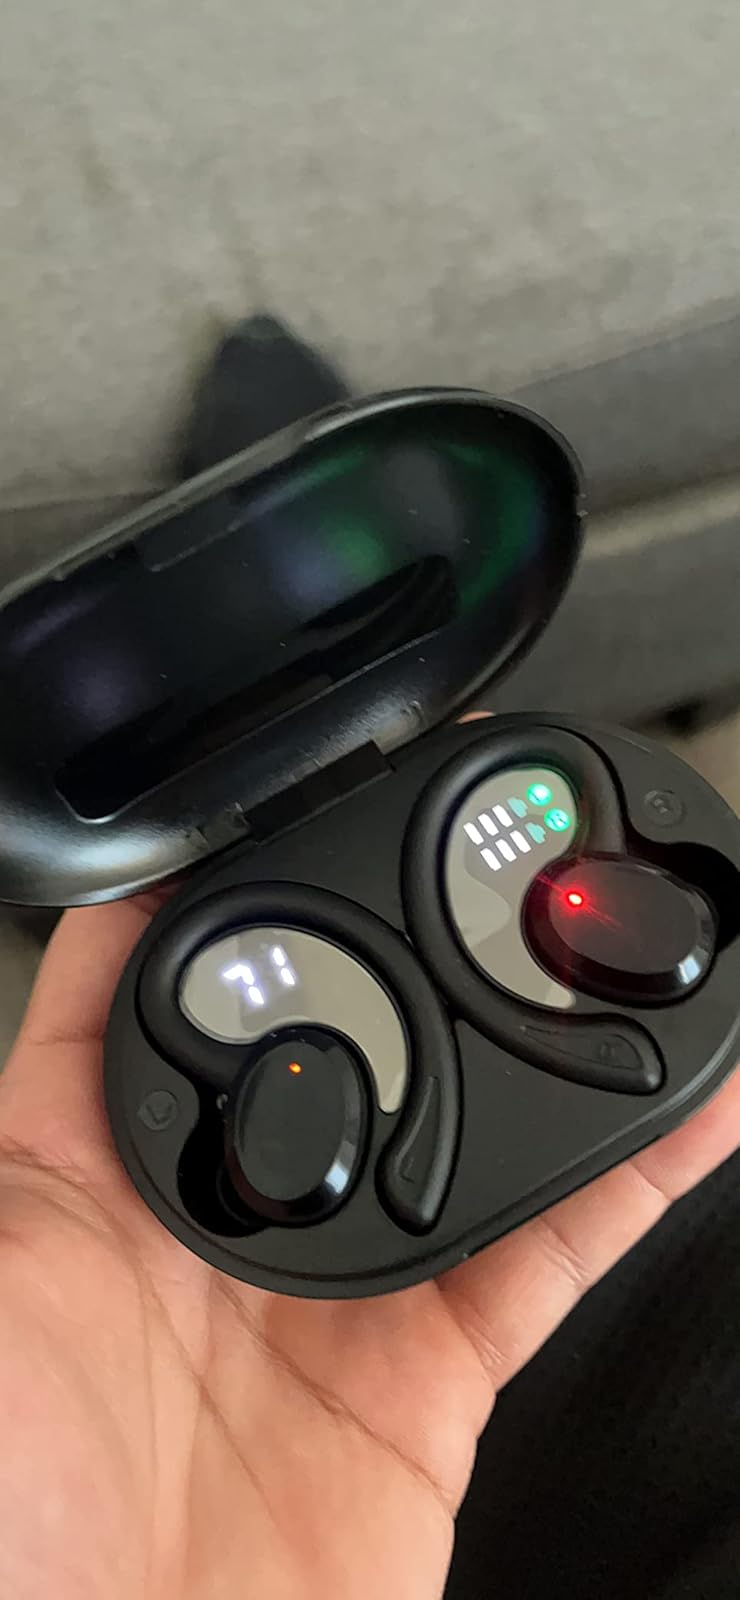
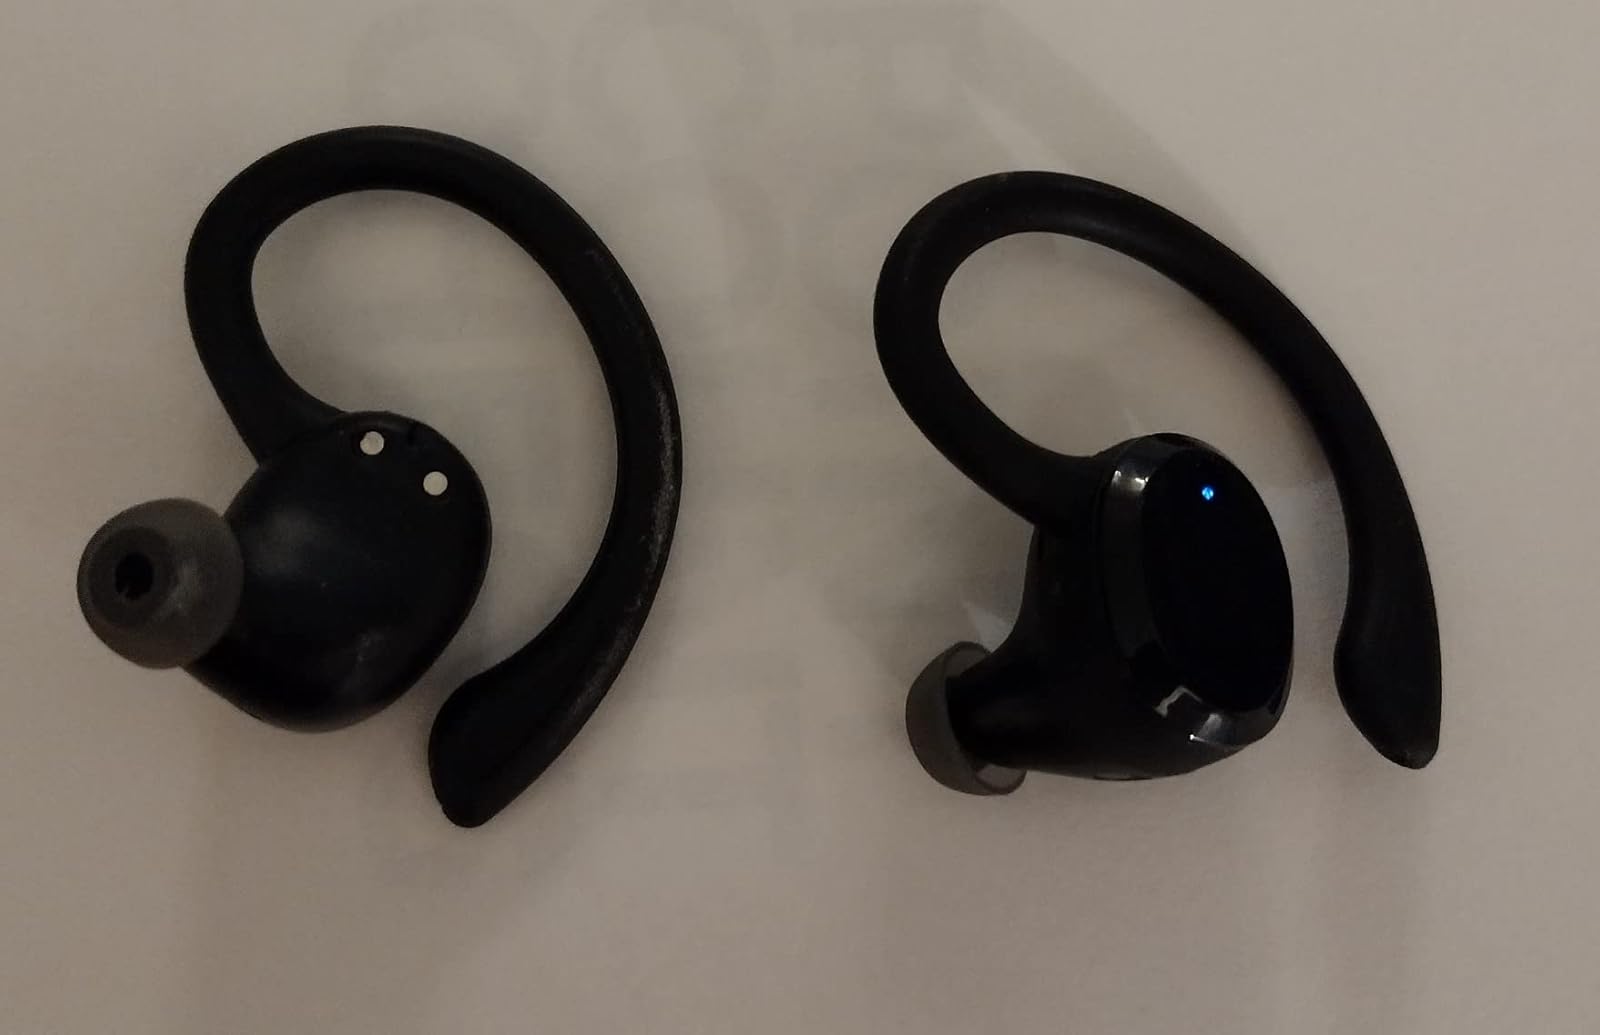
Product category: earbuds
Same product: yes